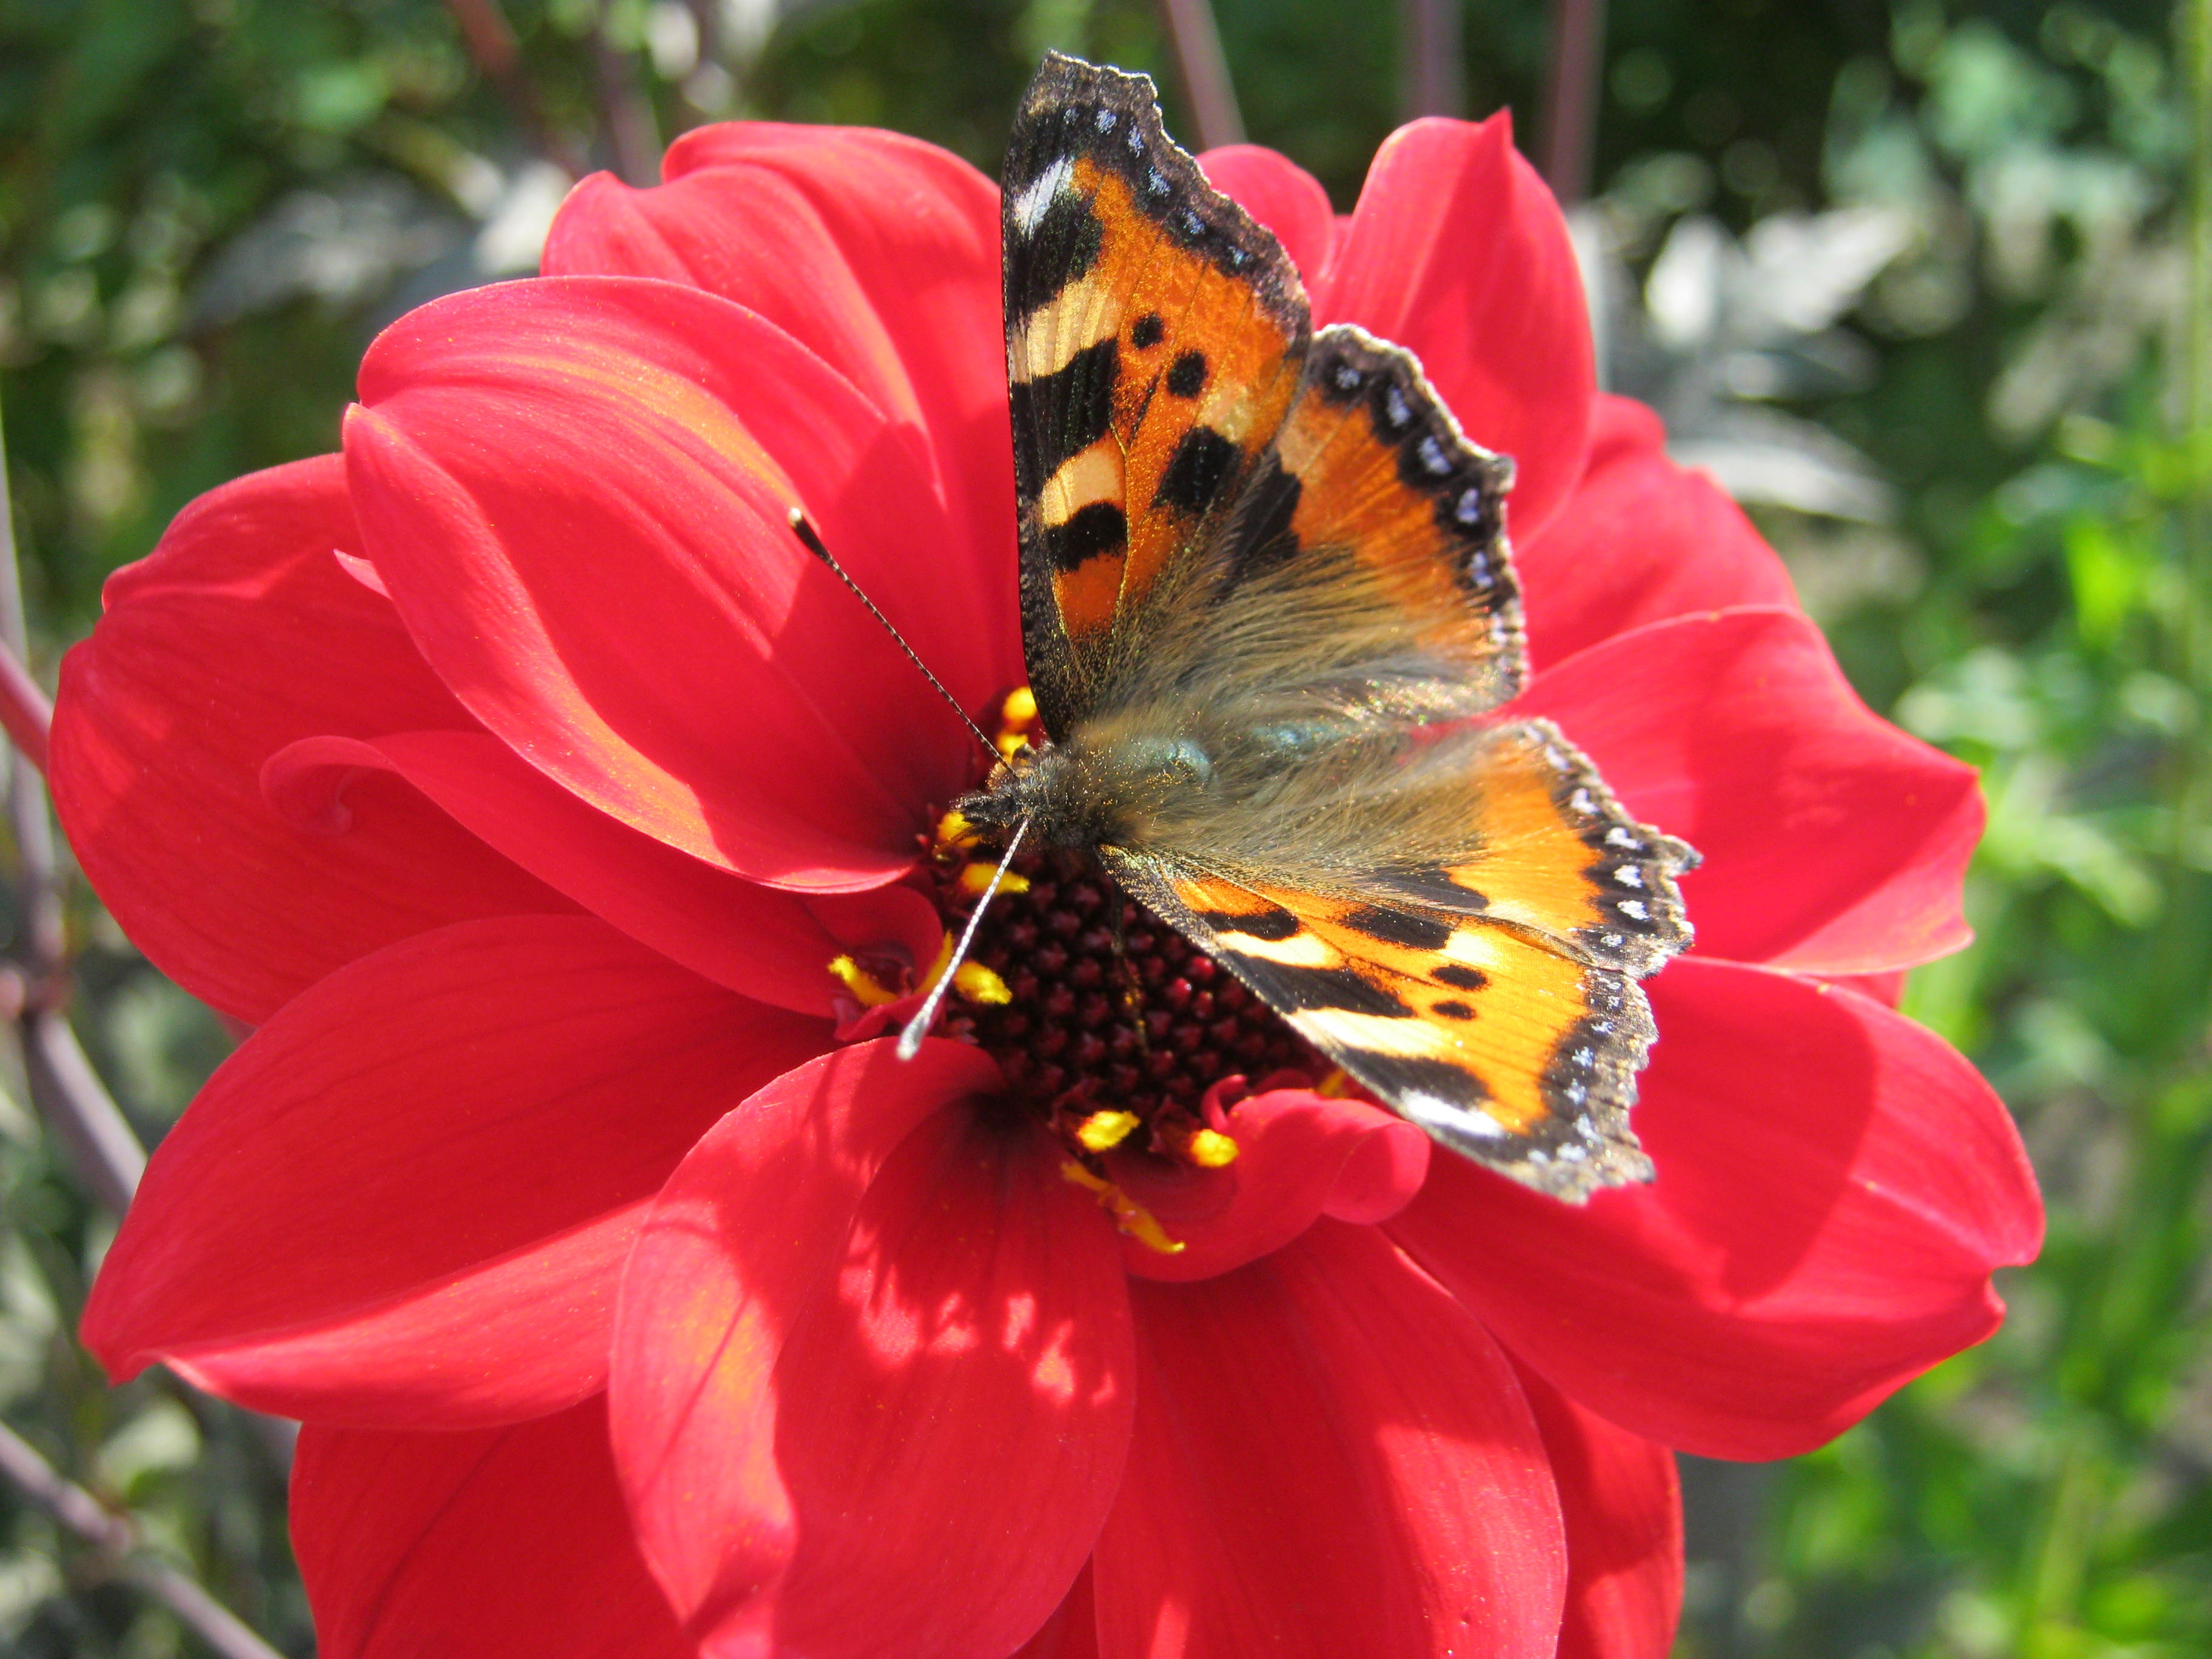
plant, flower, petal, insect, botany, butterfly, garden, flora, fauna, invertebrate, nectar, macro photography, flowering plant, pollinator, annual plant, land plant, moths and butterflies